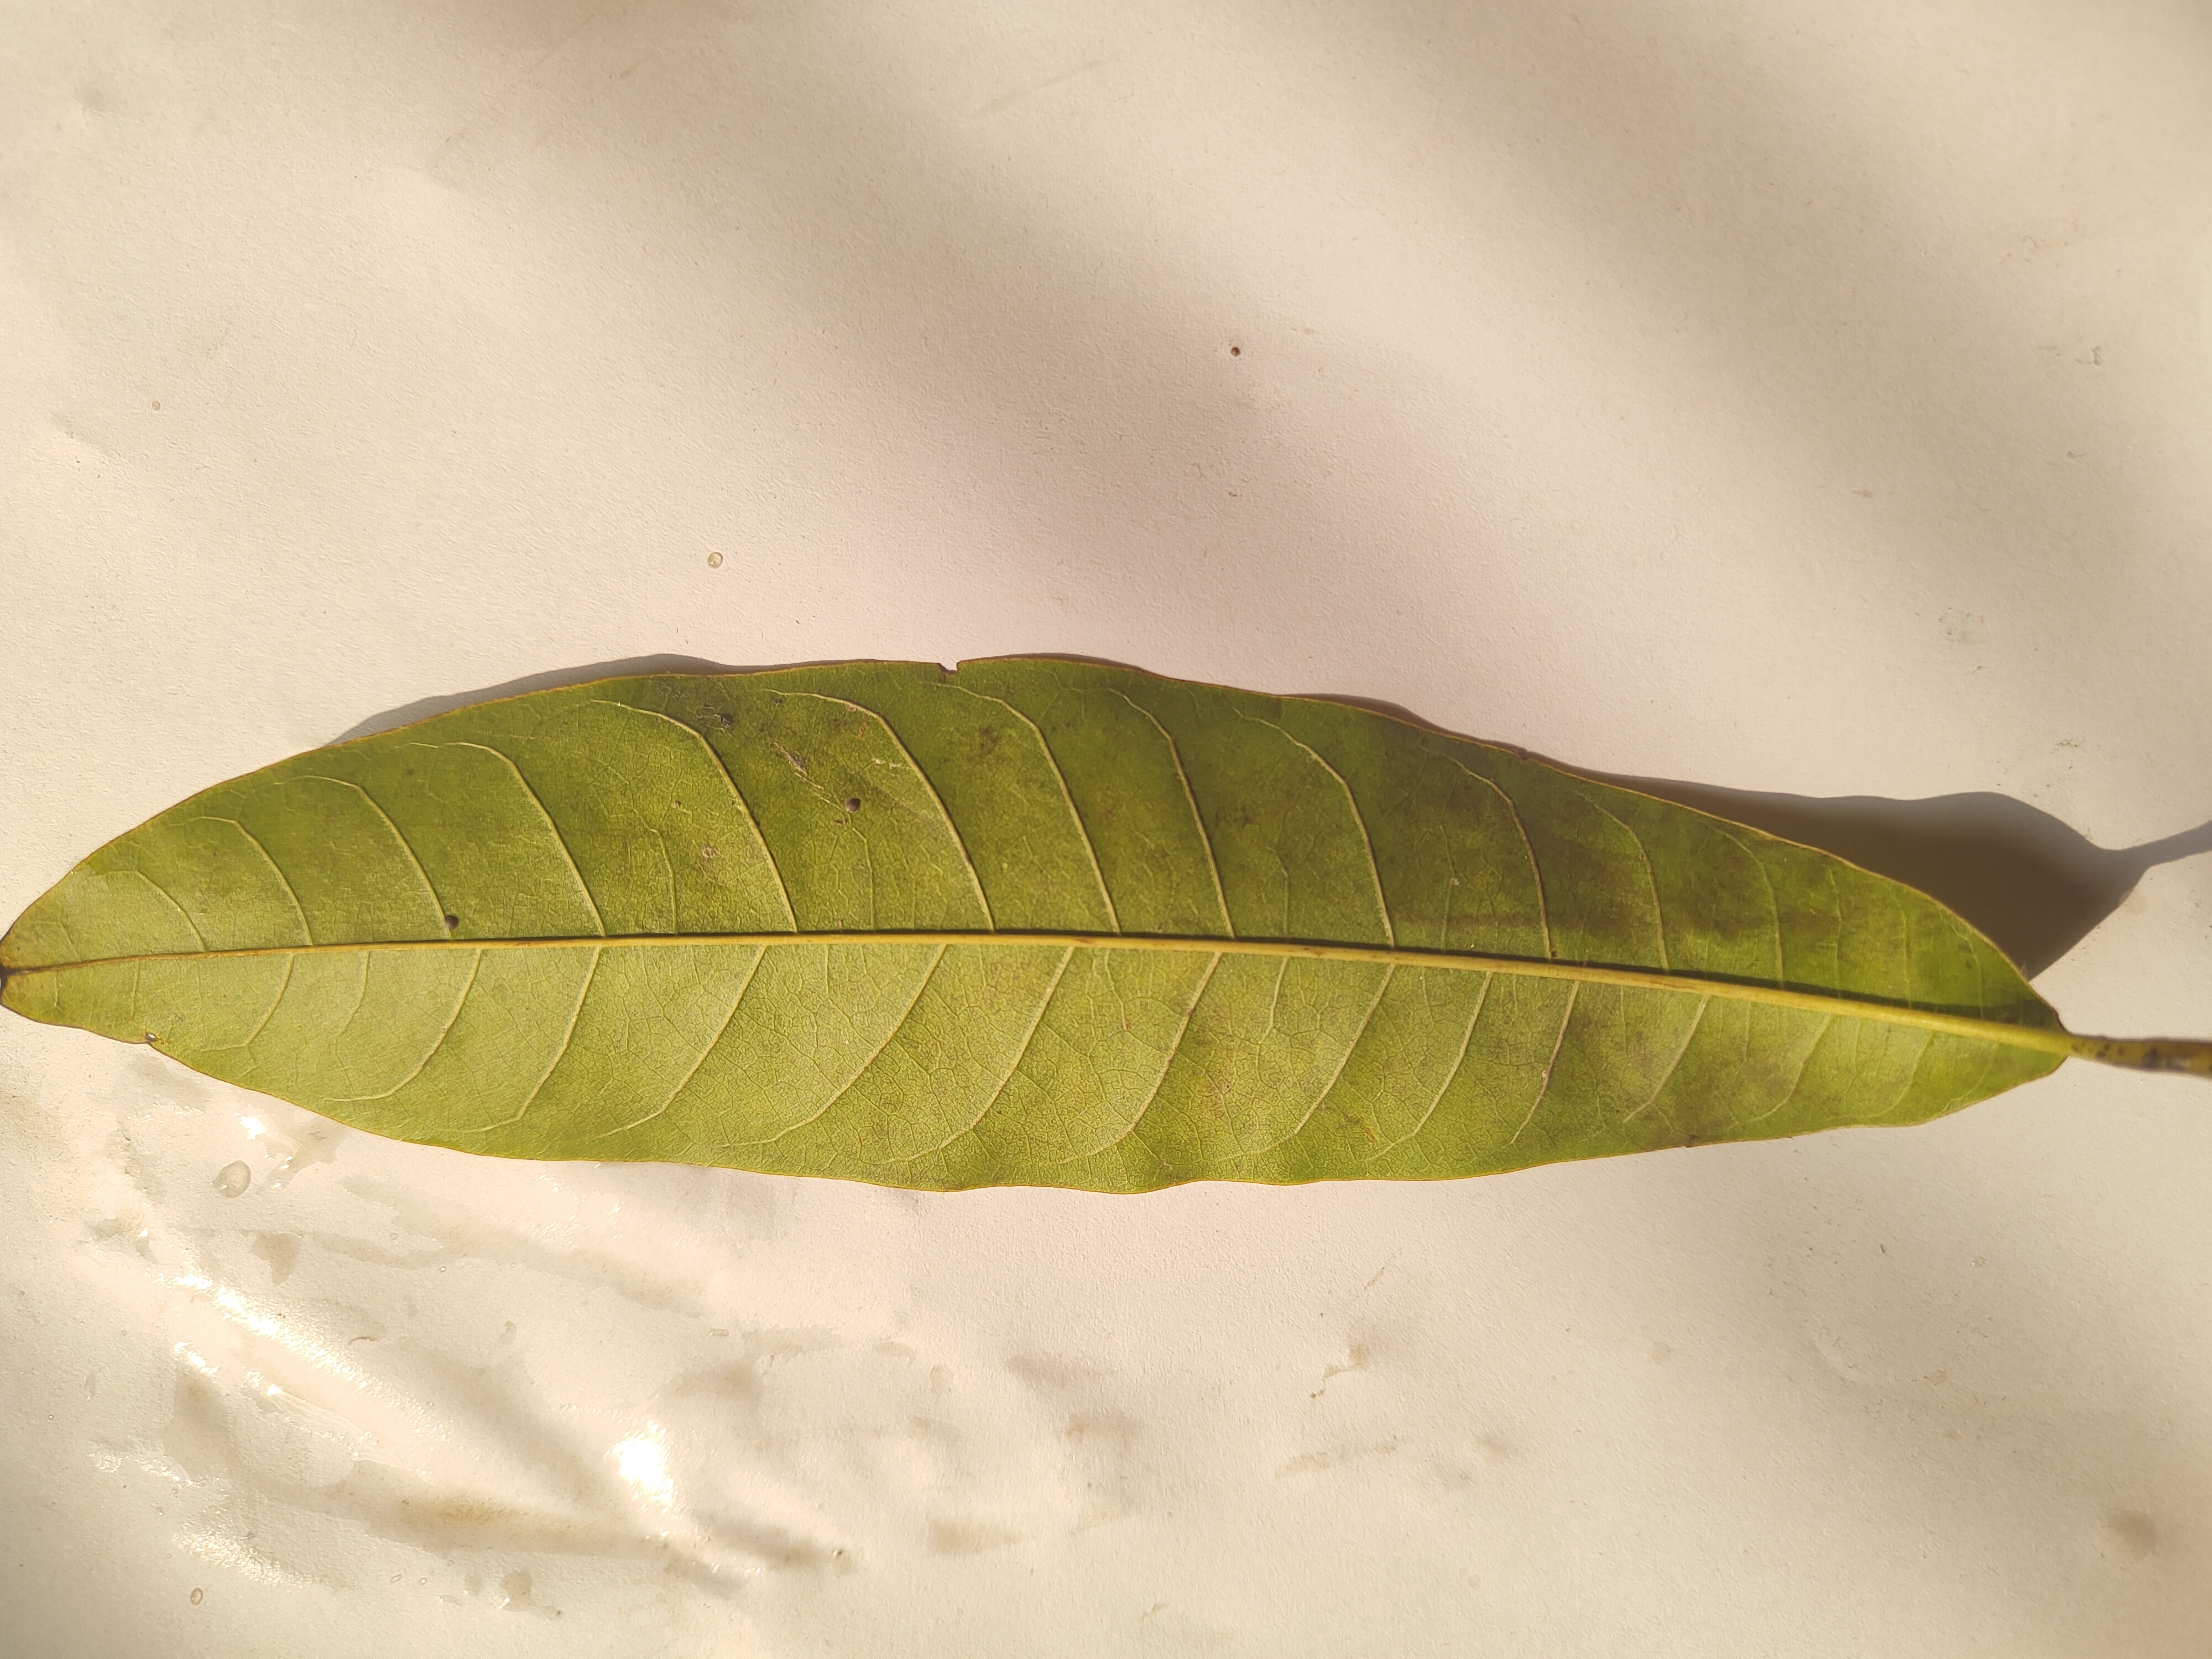
Leaf variety: Custard Apple